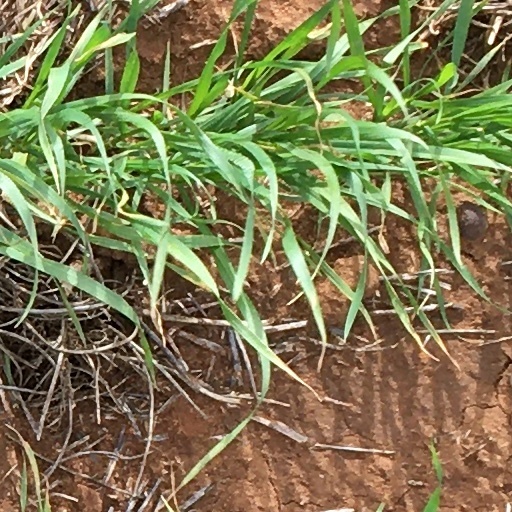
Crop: wheat